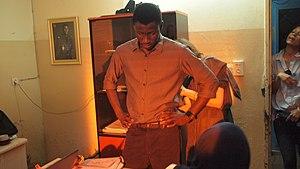
Photo prise lors du tournage du film de Mati Diop, Atlantique